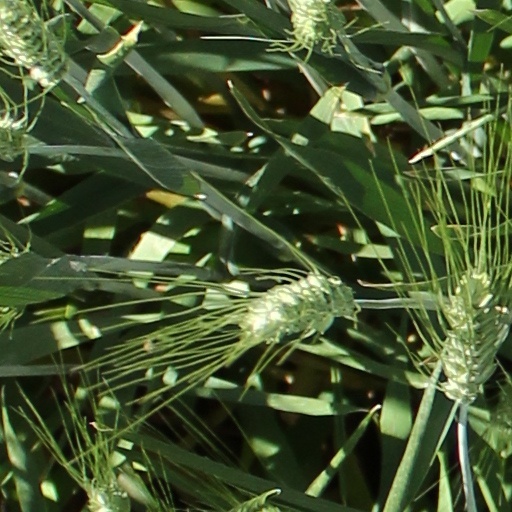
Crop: wheat